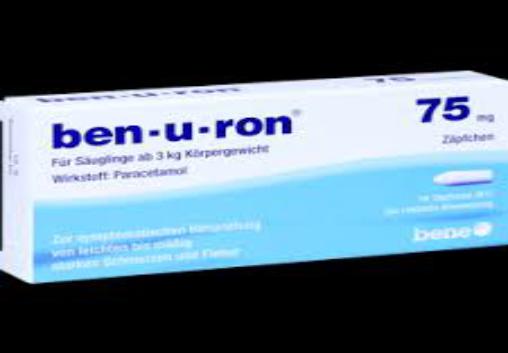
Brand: benuron
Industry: Medical